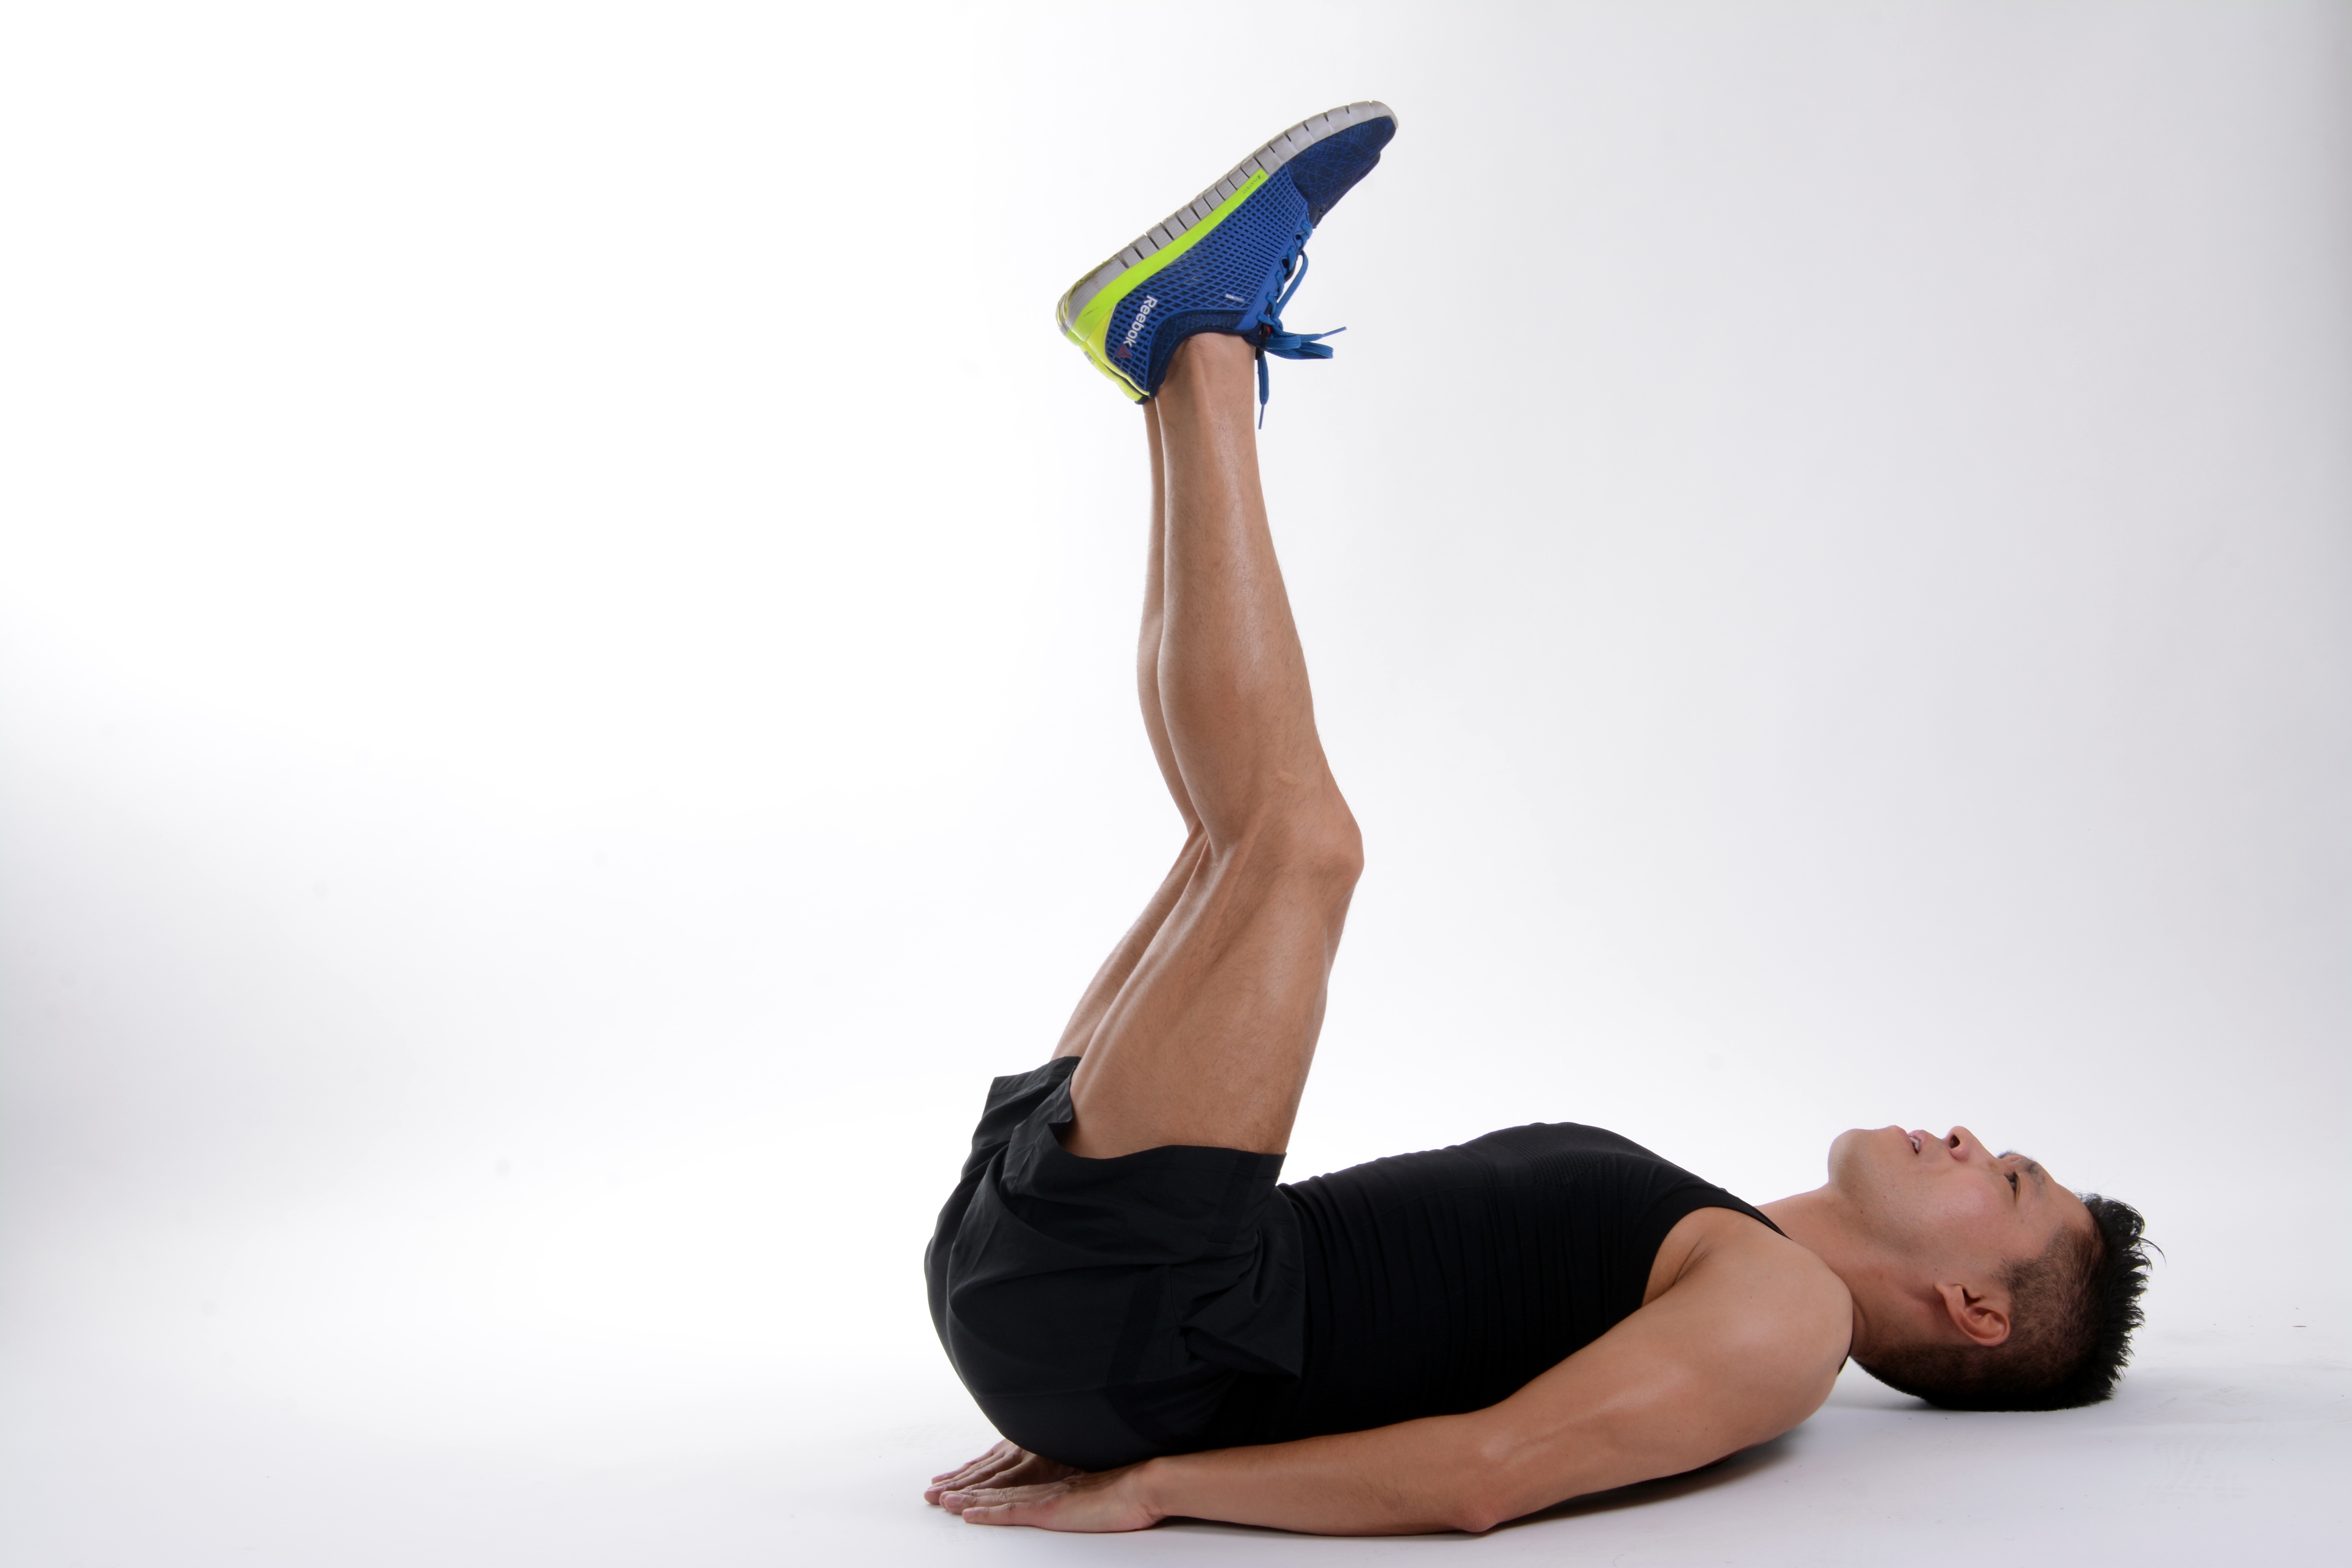
man, person, sport, asian, leg, sitting, exercise, arm, fitness, muscle, human body, shirtless, men, sports, thigh, dumbbells, body, abdomen, pilates, face man, body man, dumbbell exercise, so top, asian american, physical exercise, human positions, human action, physical fitness